Yu Takeuchi

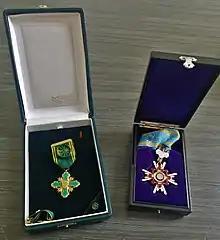
Medal of the Order of San Carlos (Colombia) and Medal of the Order of the Sacred Treasure (Japan), which belonged to Professor Yu Takeuchi. They are currently held at the Historical Central Archive of the National University of Colombia.

In 1989 Takeuchi won the of the Colombian Mathematical Society. In 2008, he was awarded the Medal of the Order of San Carlos and the Medal of the Order of the Sacred Treasure by Colombia and Japan respectively, for his achievements in mathematical education. In 2010, he became a Colombian national.